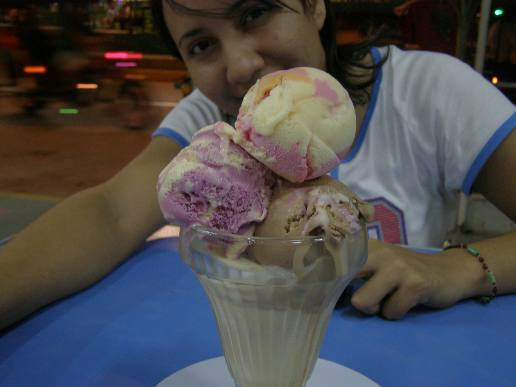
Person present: Yes